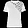
Label: T - shirt / top